The Texan (TV series)

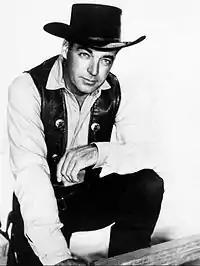
Calhoun as Bill Longley ("circa" 1960)

Rory Calhoun plays gunman Bill Longley, "The Texan," who travels across Texas from town to town in the wake of the Civil War. His reputation as a gunfighter precedes him and often brings trouble wherever he ends up next. Mario Alcalde played as Yellow Hawk from 1959. Duncan Lamont played as David MacMorris in its final season. His character was known as Mac.